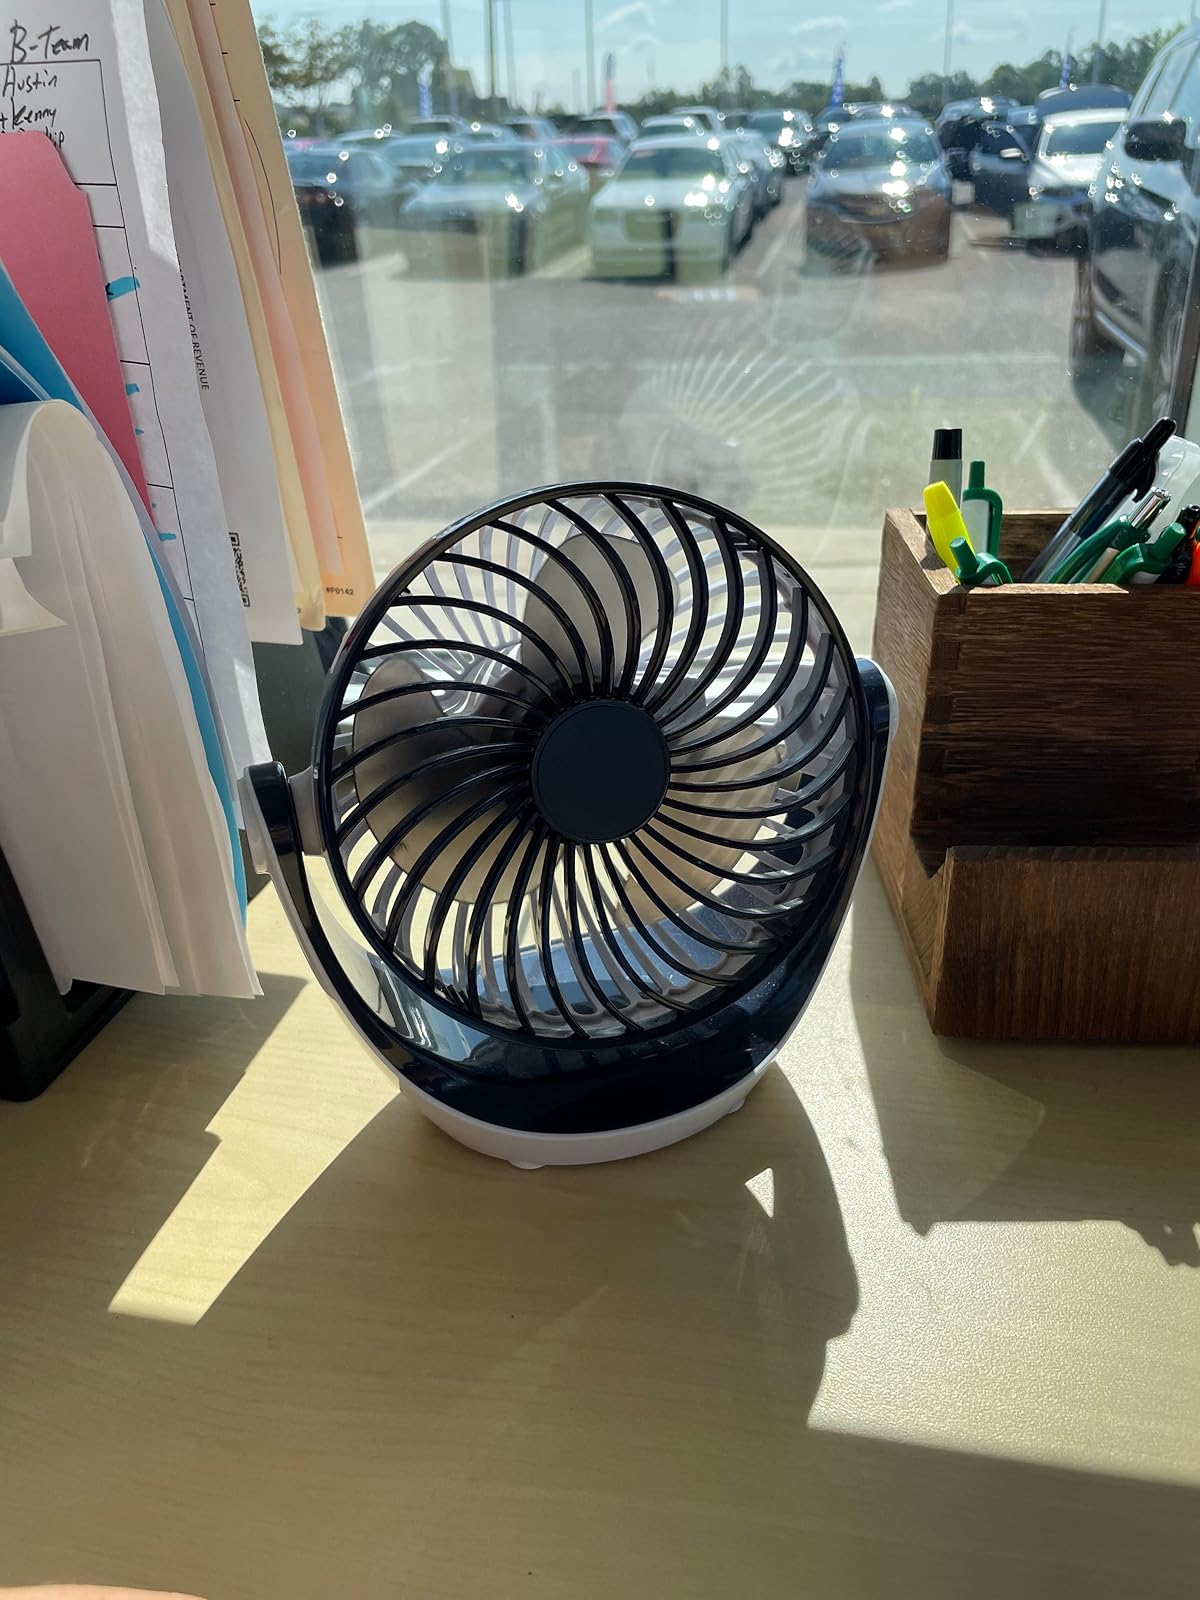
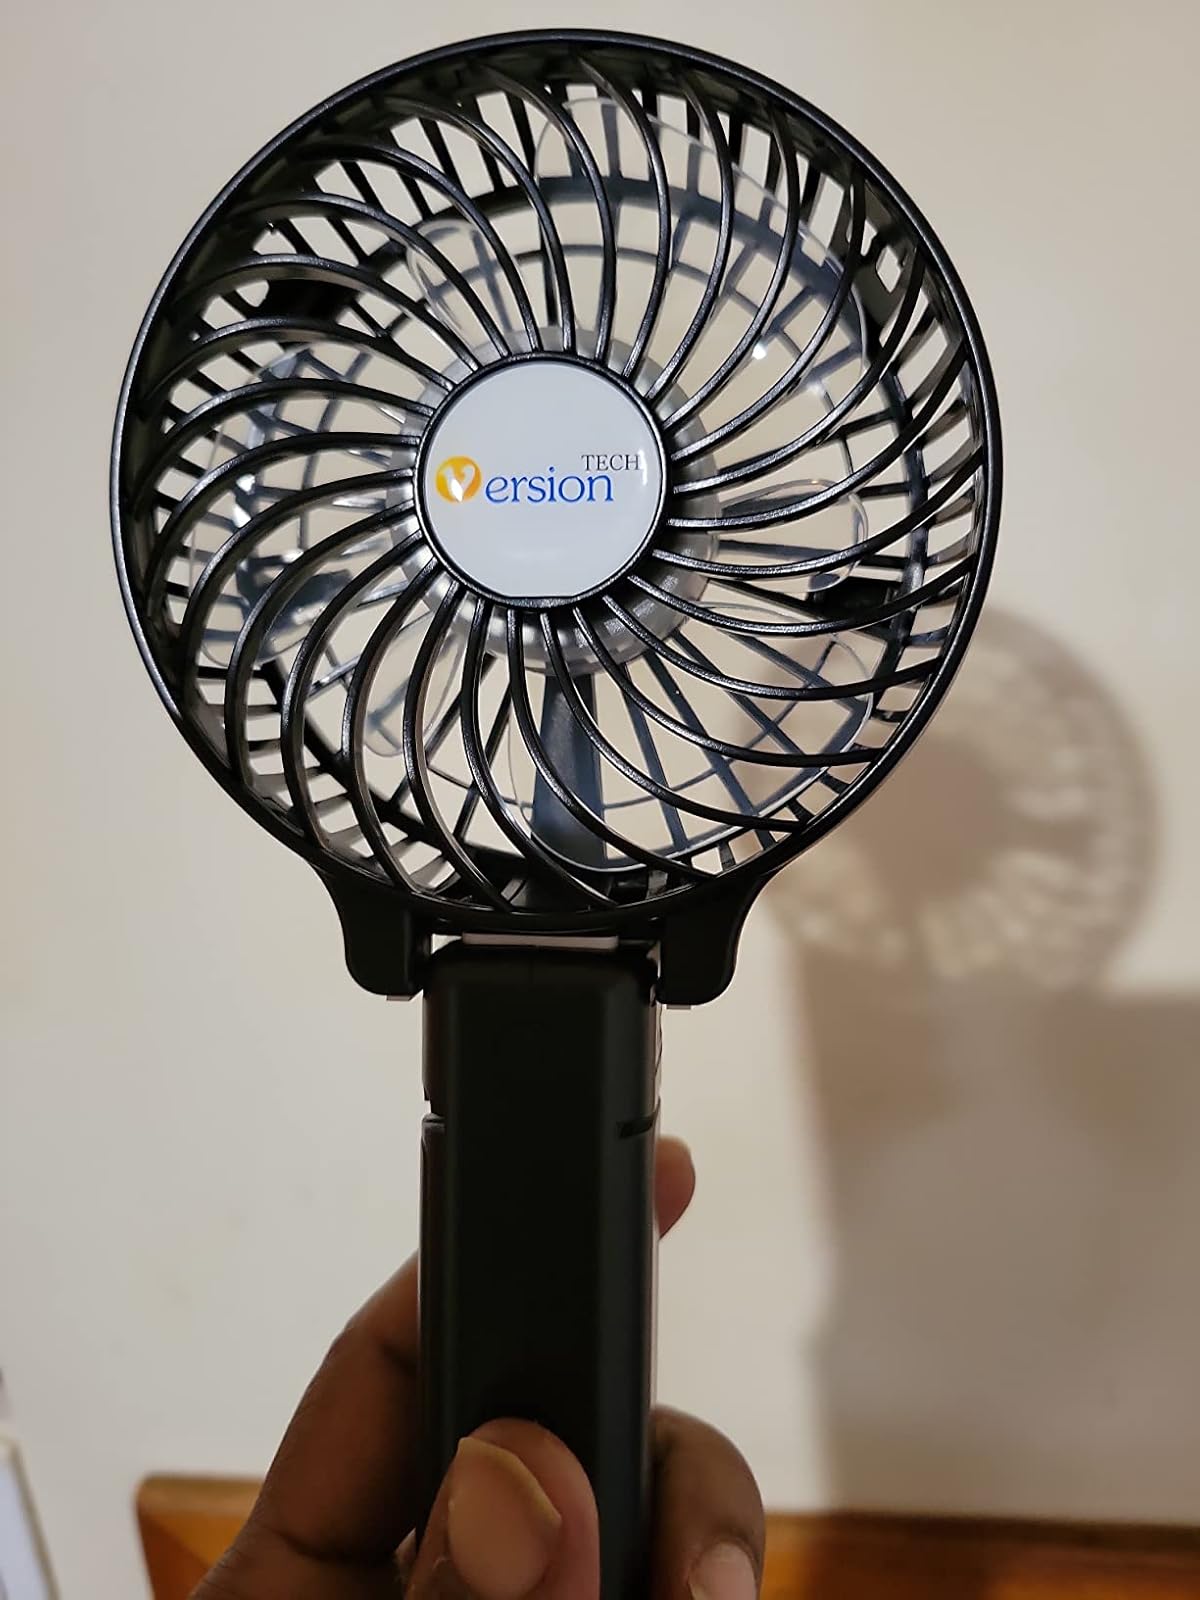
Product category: fan
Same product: no